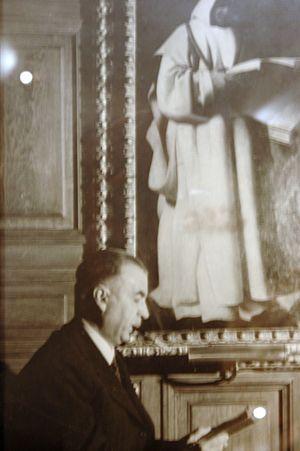
Le maire de Barcelone est la personne élue qui dirige la mairie de Barcelone.
Miquel Mateu i Pla, né le 16 juin 1898 à Barcelone et mort le 1ᵉʳ octobre 1972 dans la même ville, est un homme d'affaires et diplomate espagnol, ami de Francisco Franco, qui est président de l'agence de presse EFE de 1967 à 1968.